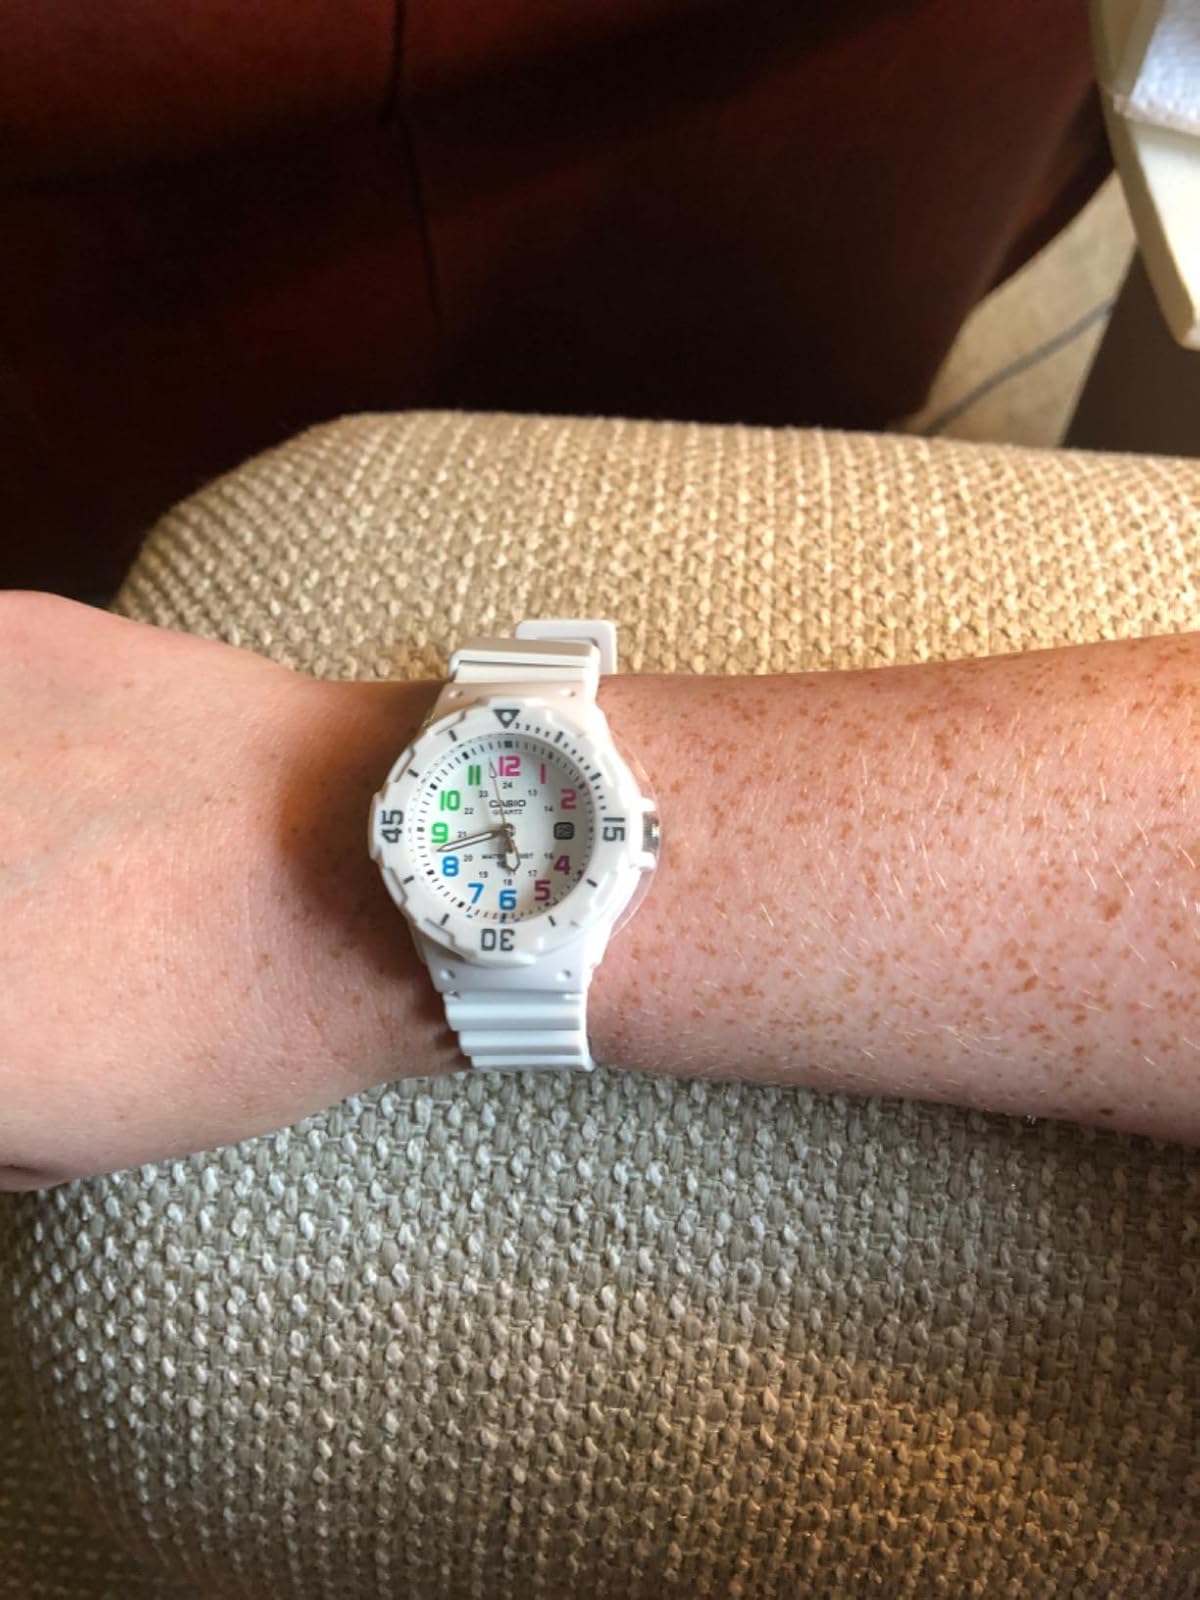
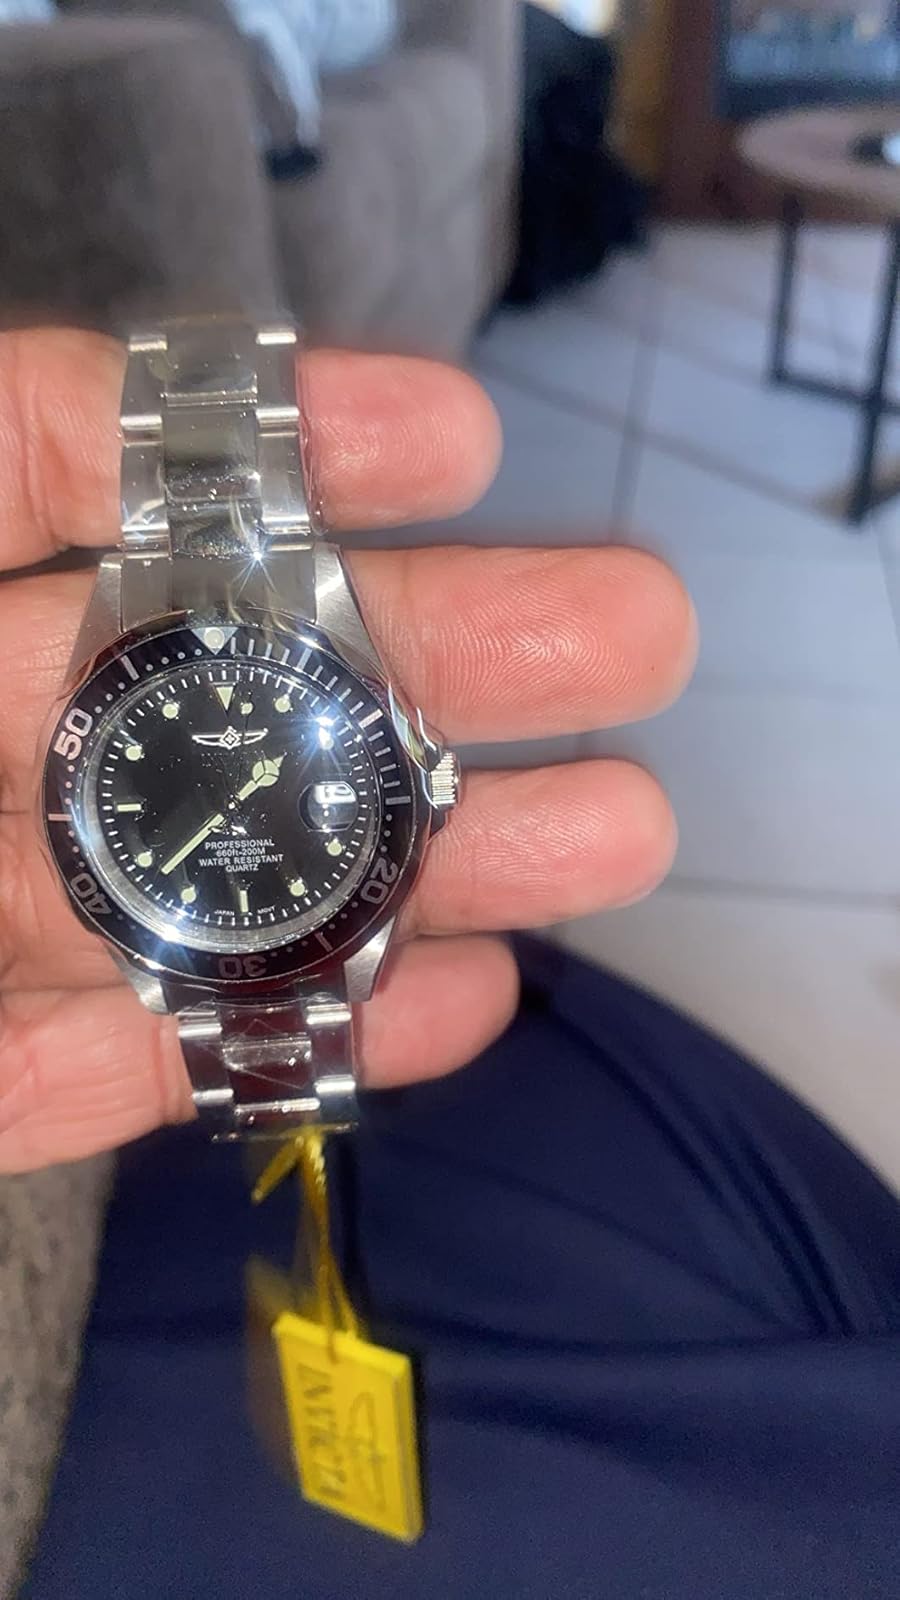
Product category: accessories_watch
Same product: no